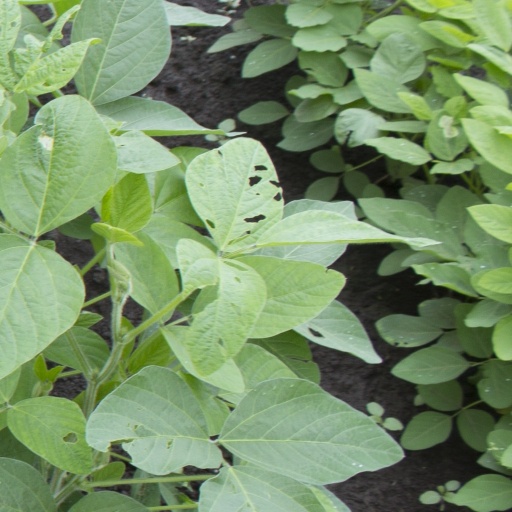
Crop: soybean